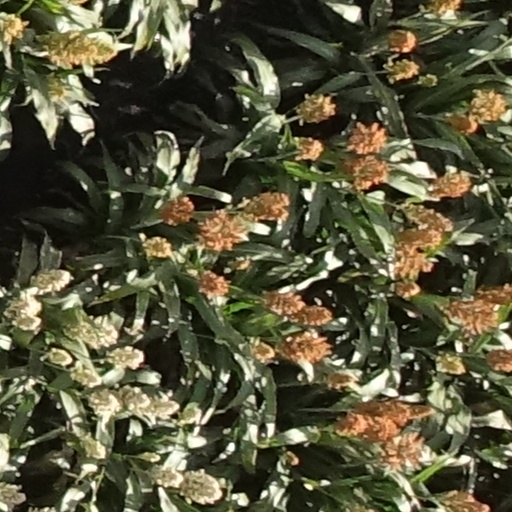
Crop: sorghum